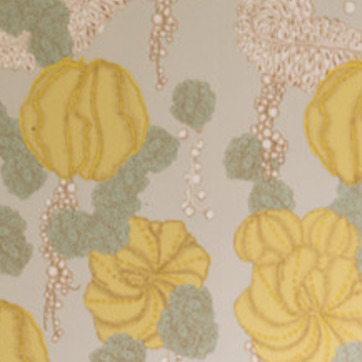
Material: wallpaper